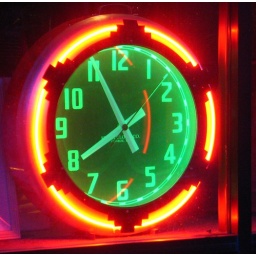
Illuminated clock in the window of one of the Humble Antique stores on Main.